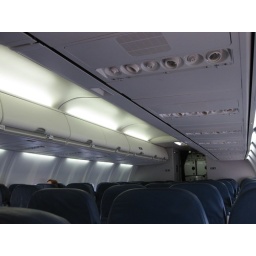
On the flight home the plane was over half empty. No one wanted to fly on Christmas Day!